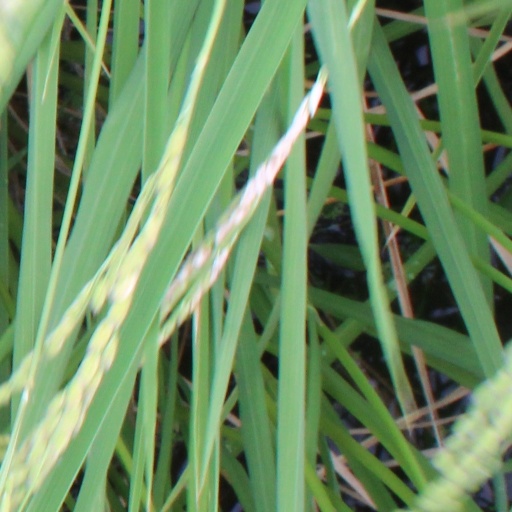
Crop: rice